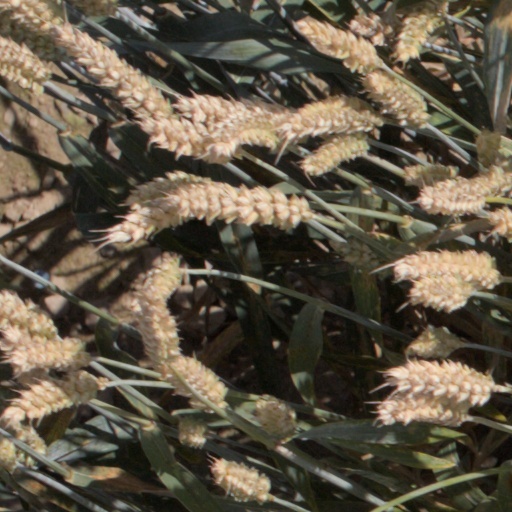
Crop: wheat